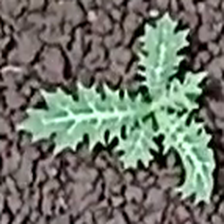
Weed species: Bilayat_(Mexicana_Argemone)